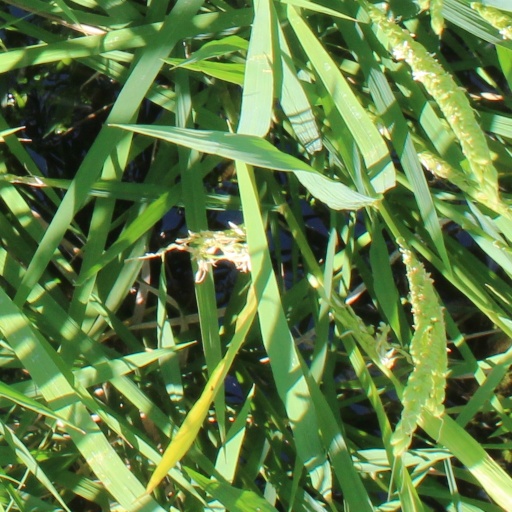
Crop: rice